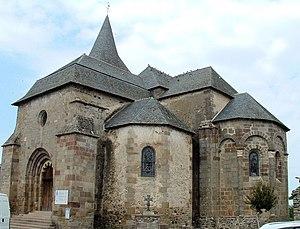
Lubersac - Eglise Saint-Etienne
Cet article recense les monuments historiques de la Corrèze, en France.
Lubersac est une commune française dans le département de la Corrèze en région Nouvelle-Aquitaine.
L'église Saint-Étienne est une église catholique de style roman située à Lubersac, dans le département français de la Corrèze et la région Nouvelle-Aquitaine.